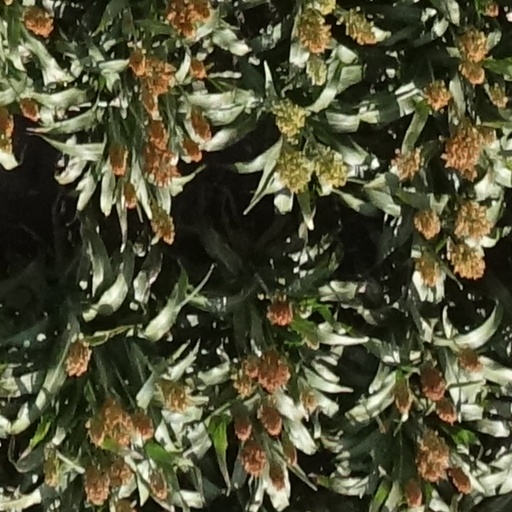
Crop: sorghum